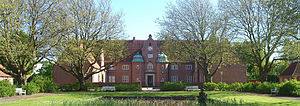
Nykøbing Sj. Psykiatriske Museum
Hovedbygningen på Nykøbing Sj. Psykiatriske hospital
Hovedbygningen på Nykøbing Sj. Psykiatriske hospital
Nykøbing Sj. Psykiatriske Museum er et museum, der viser psykiatriens historie igennem næsten 100 år.